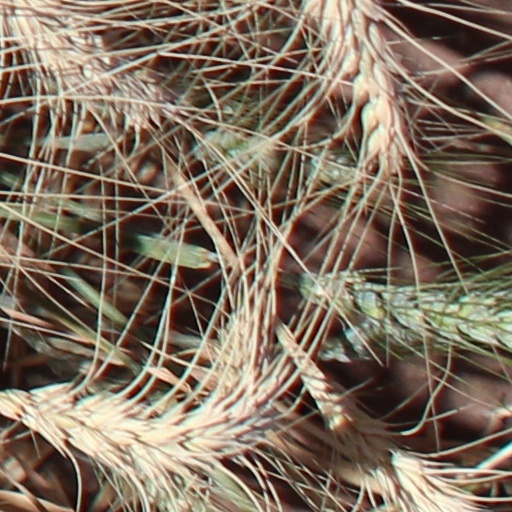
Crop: wheat